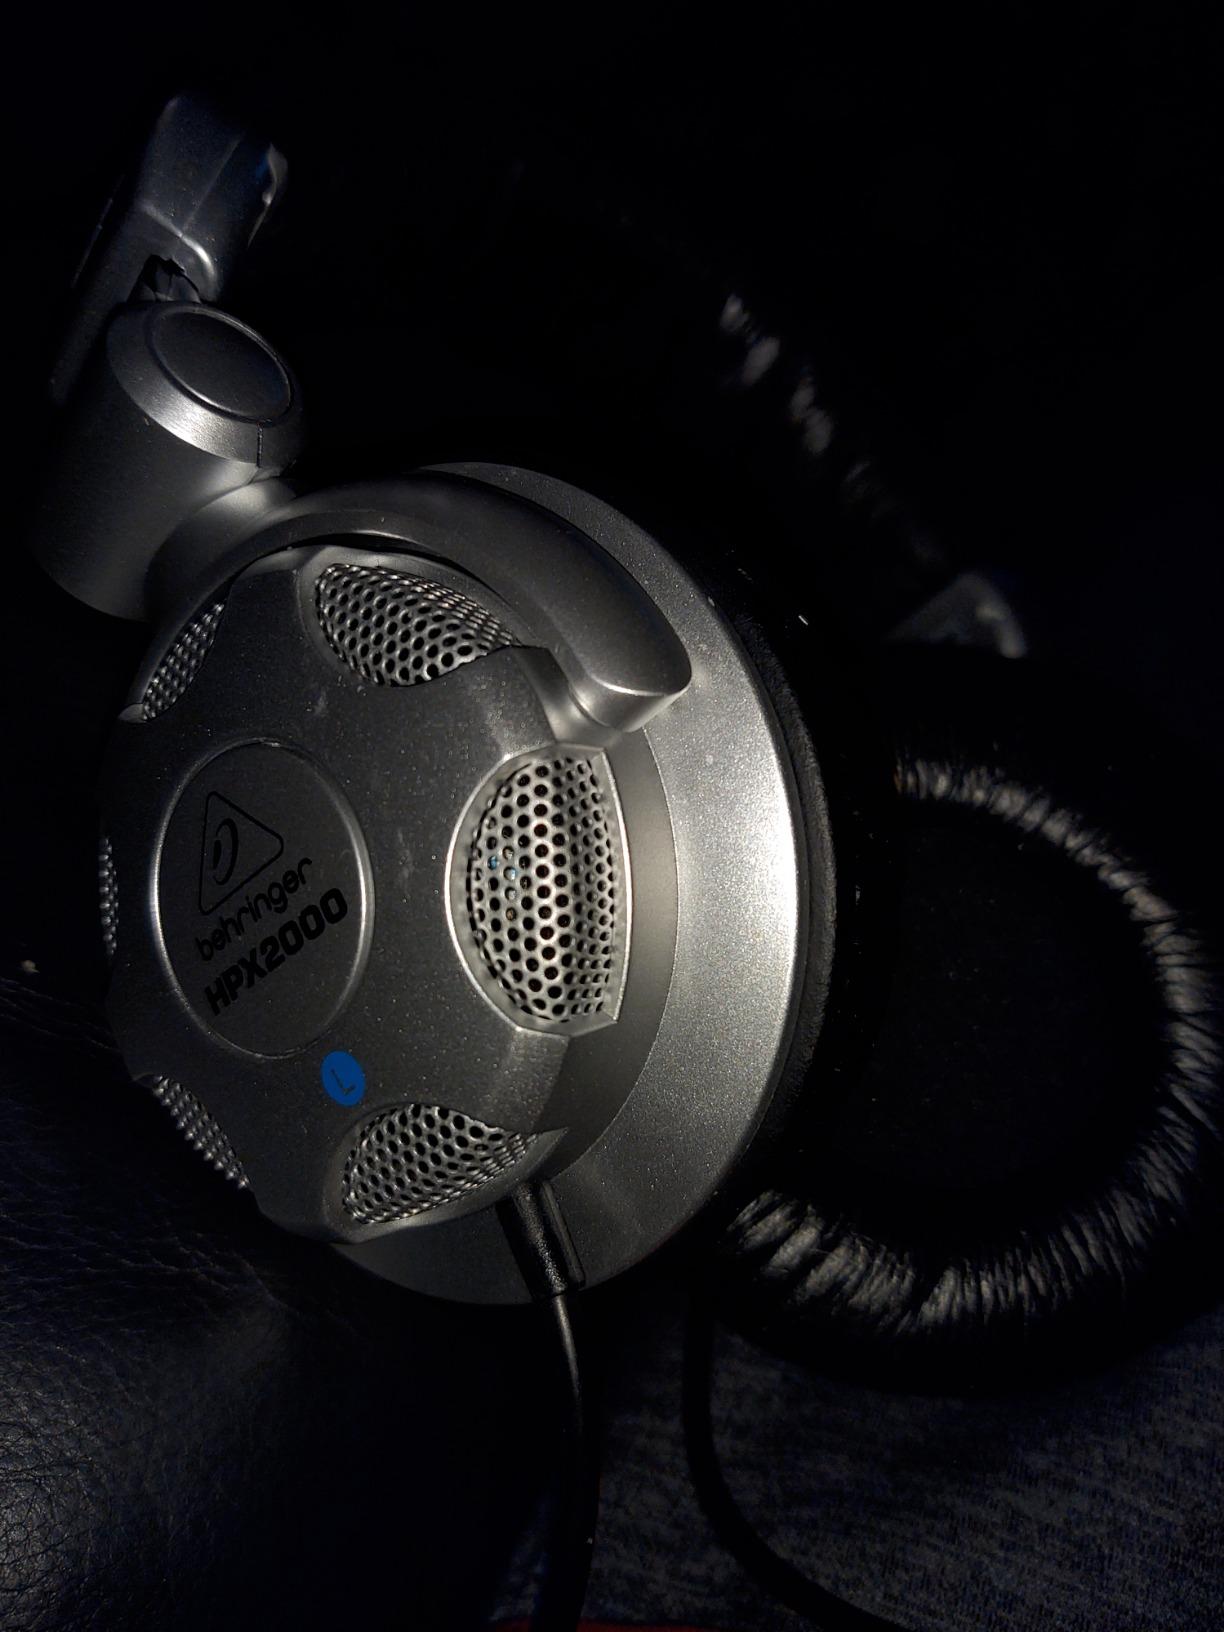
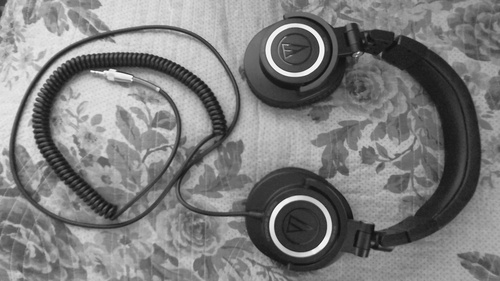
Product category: headphones
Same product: no